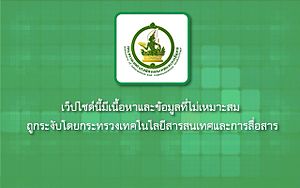
Thailand / Massemedier og ytringsfrihed / Ytringsfrihed og medieovervågning / Blokering af online tjenester
Hvis man fra Thailand forsøgte at åbne den britiske avis Daily Mails hjemmeside i perioden 2014-2016, blev man mødt af denne information fra landets kommunikations- og teknologiministerium. Udvalgte kritiske artikler blev fortsat blokeret.
Thailand, officielt Kongeriget Thailand, tidligere kaldet Siam, er et kongerige i Sydøstasien. Det grænser til Myanmar, Laos, Cambodja og strækker sig også ned ad Malaccahalvøen til Malaysia. Medlem af ASEAN.